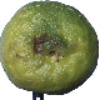
Label: limes